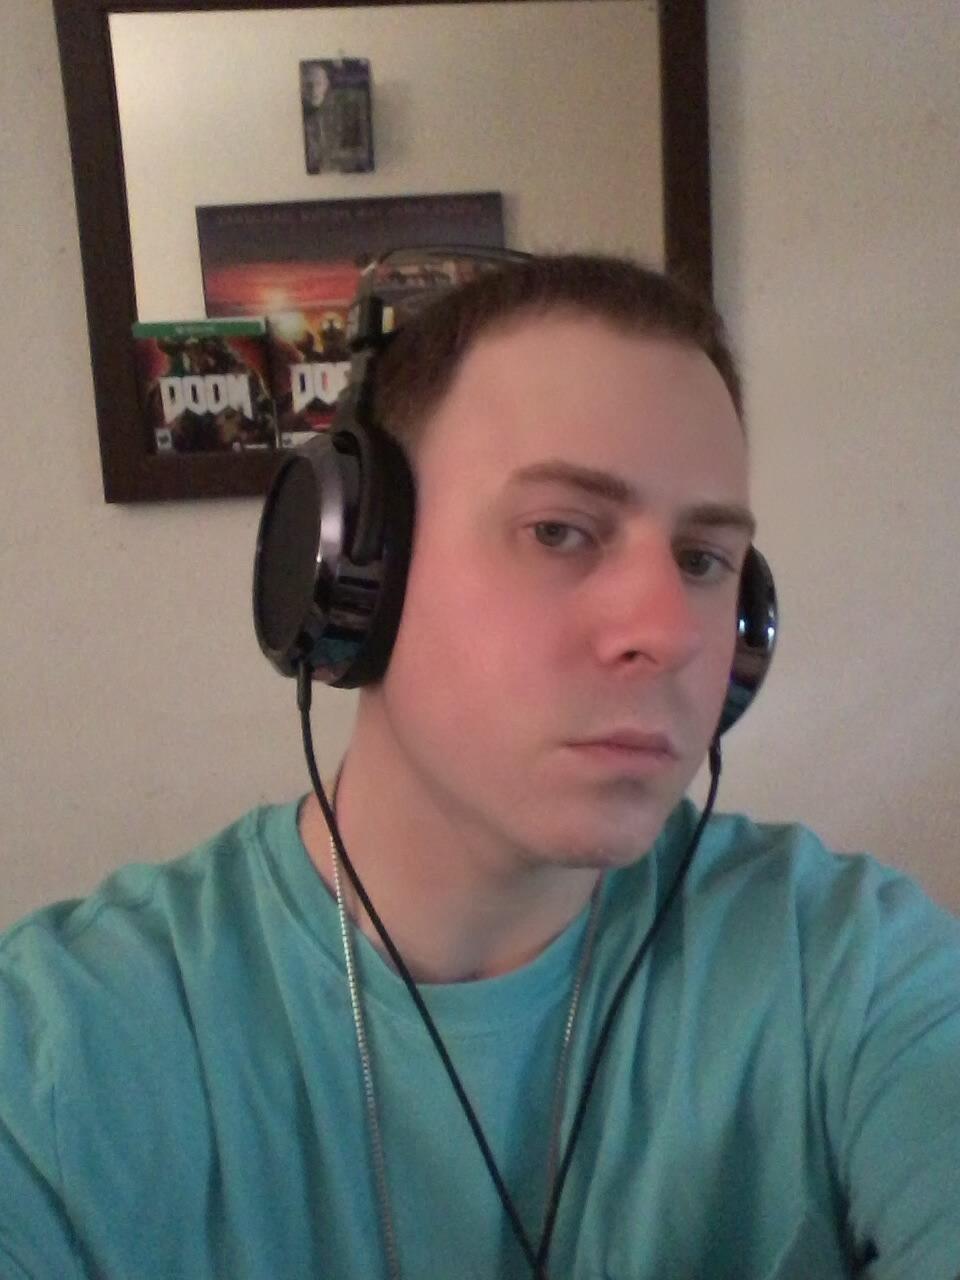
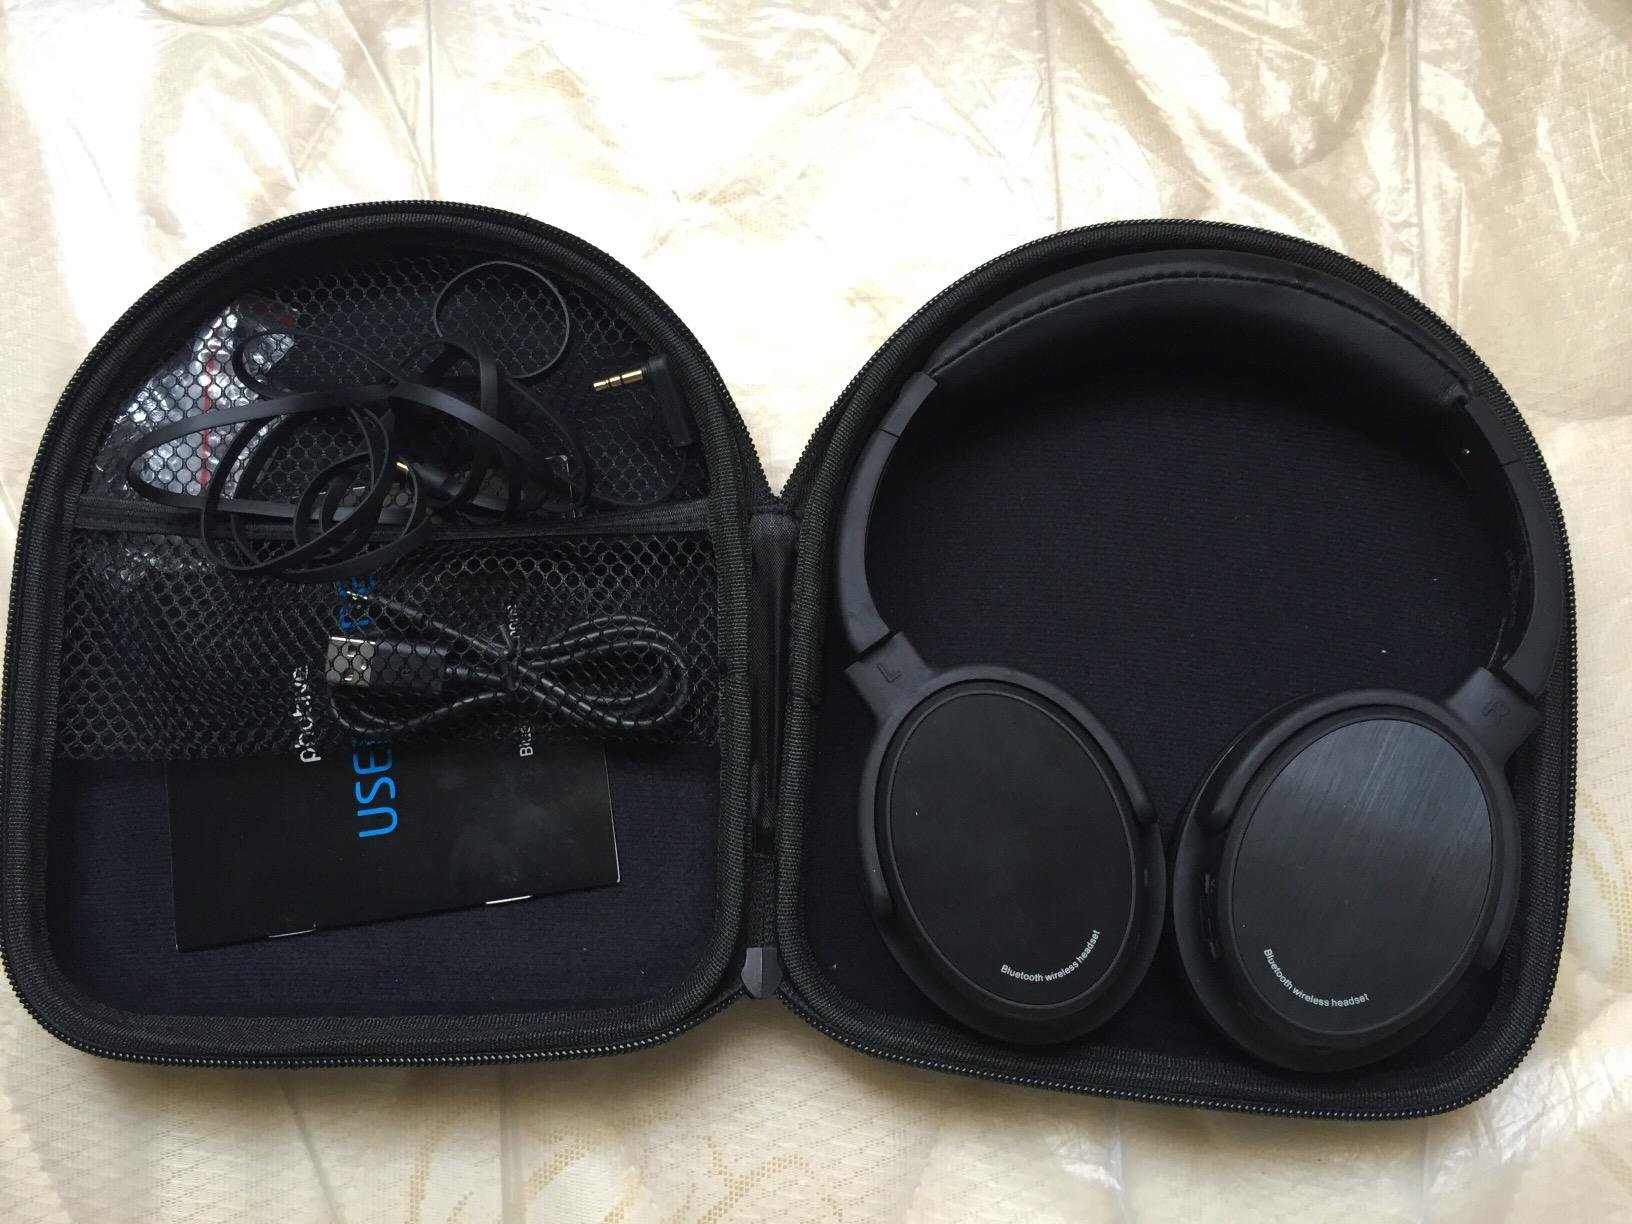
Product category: headphones
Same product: no